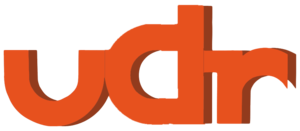
Union des démocrates pour la république
L’Union des démocrates pour la Cinquième République est un parti gaulliste ayant existé de 1967 à 1976. Il succède à l’Union pour la nouvelle République-Union démocratique du travail.